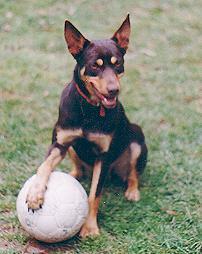
kelpie